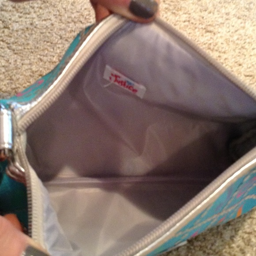
justice bags - justice girls over the shoulder bag